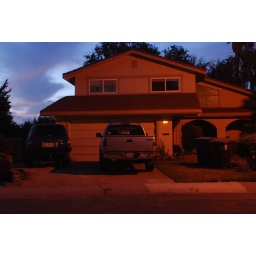
the house where i reside in Sacramento, white balance assignment, effects only the result of differing light temps